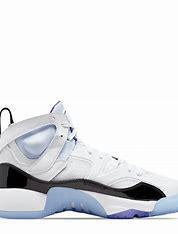
Brand: Jordan
Model: Jumpman Two Trey